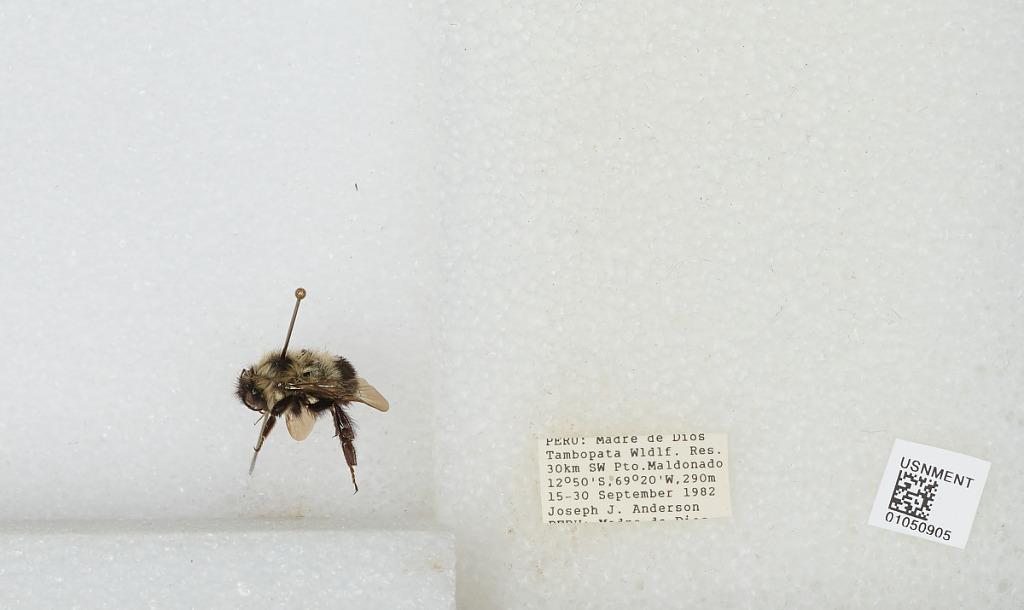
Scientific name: Bombus sp.
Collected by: J. Anderson
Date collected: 1982-9-15
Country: Peru
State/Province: Madre de Dios
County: Tambopata
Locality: Tambopata Wldlf. Res. 30 km SW Pto. Maldonado
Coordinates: -12.5, -69.2